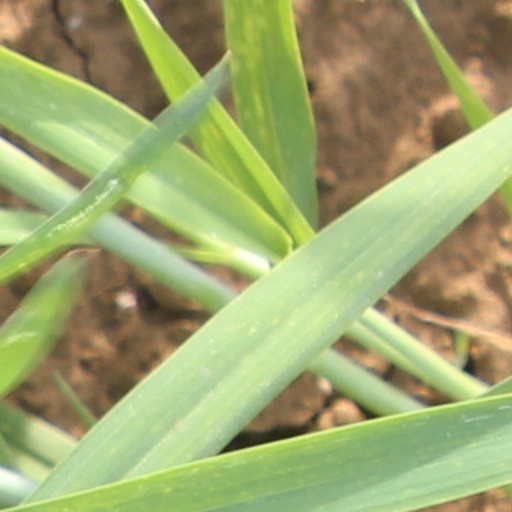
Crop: wheat